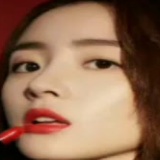
diễn viên Hồ Băng Khanh